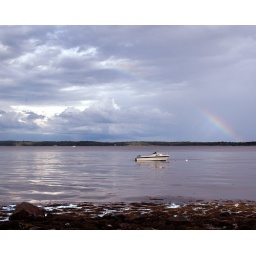
We finally got the boat in the water on July 25- with a brand new motor